Akaflieg München Mü10 Milan

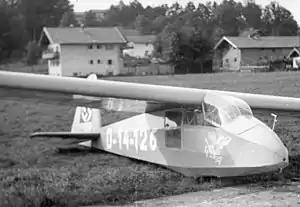

The Akaflieg München Mü10 Milan is a two-seat glider aircraft that was designed in Germany in 1934. Only one copy of the design was built.